Andrew Blain Baird

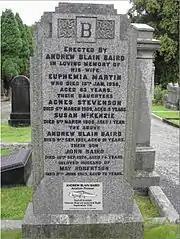
Andrew Blain Baird memorial.

Andrew Blain Baird died in Rothesay, Isle of Bute Scotland on 9 September 1951. He had been predeceased by his wife, Euphemia, on 19 January 1938 and by their two daughters, Agnes in 1909 (aged 5) and Susan in 1909 (aged 1 year). They had a son, John Baird, who joined Andrew in his blacksmith business. Another son Andrew Blain Baird II and his son Andrew Blain Baird III and their family relocated to Arbroath after his death.